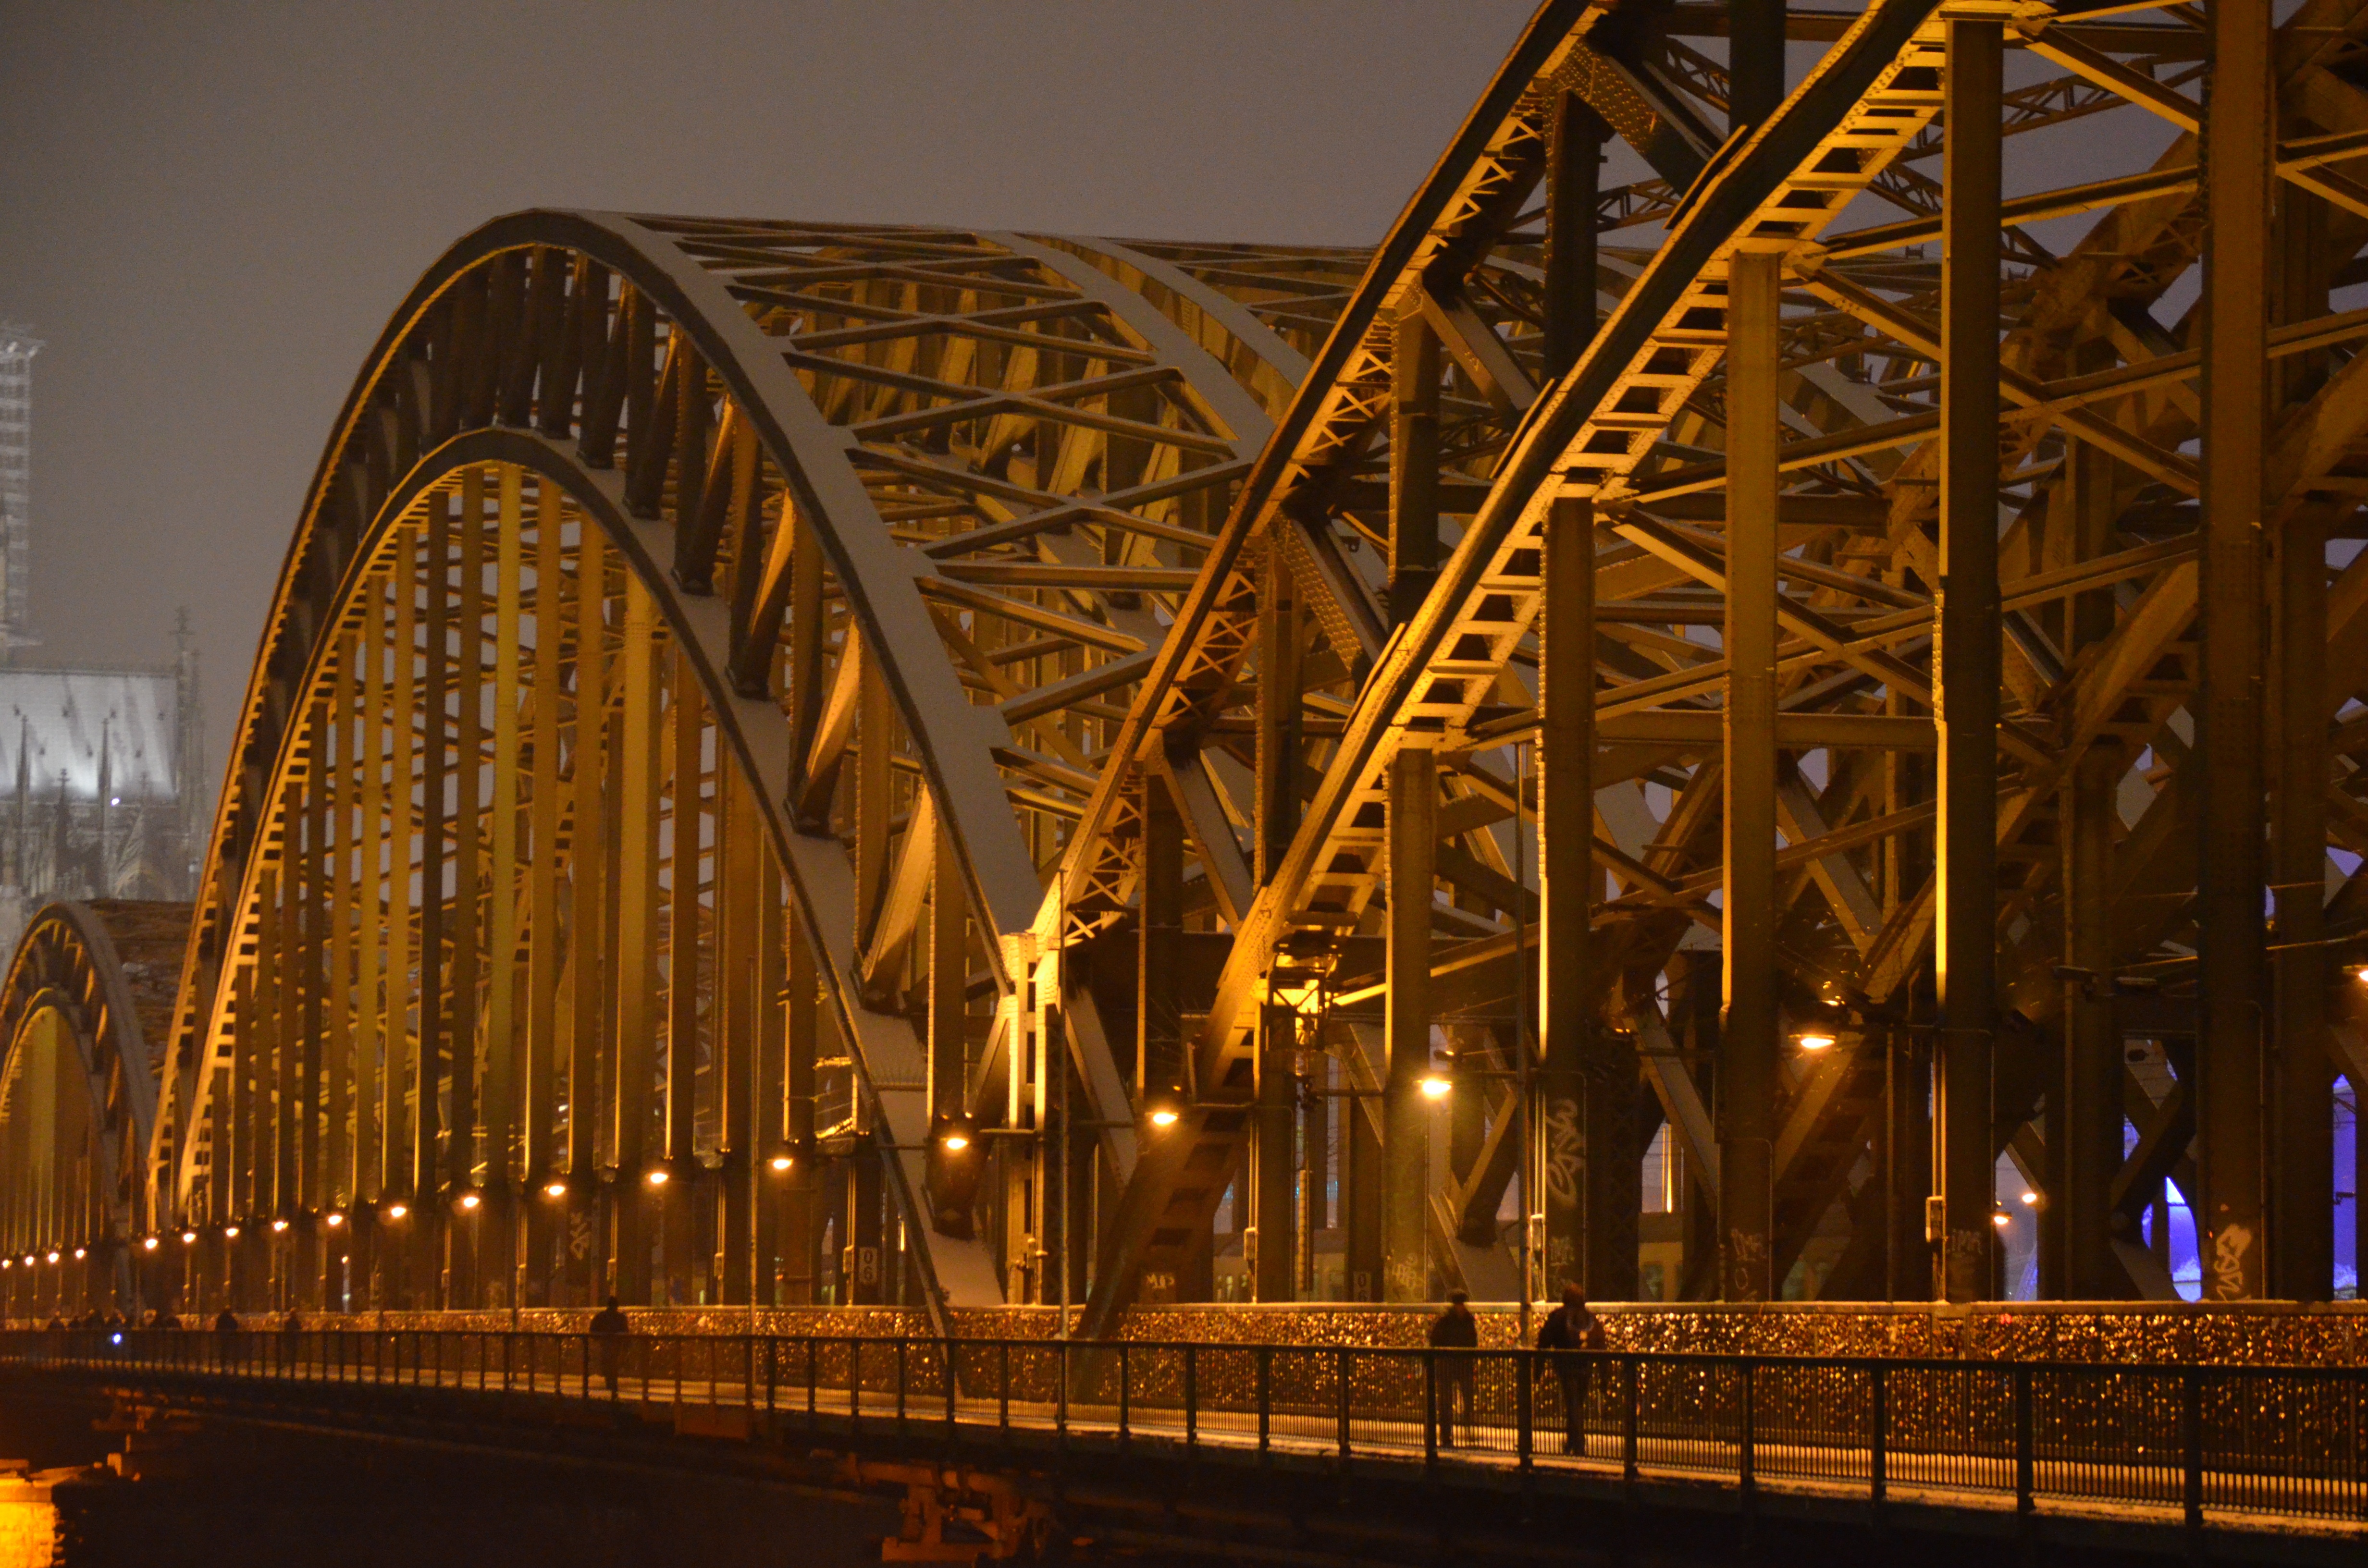
bridge, night, arch, evening, landmark, symmetry, cologne, railway bridge, hohenzollern bridge, metropolitan area, nonbuilding structure